Tishreen SC

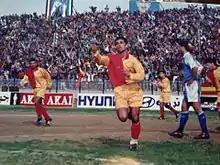
Hazem Harba in the 1997 season.

The team plays at the Latakia Municipal Stadium together with the other city team, the Hutteen SC. The facility is located within the Latakia Sports City and was built for the 1987 Mediterranean Games. The stadium has a capacity of 28,000 spectators.